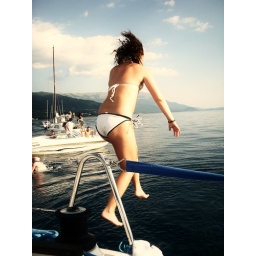
icelandic girl jumping into ohrid lake in macedonia ! :)